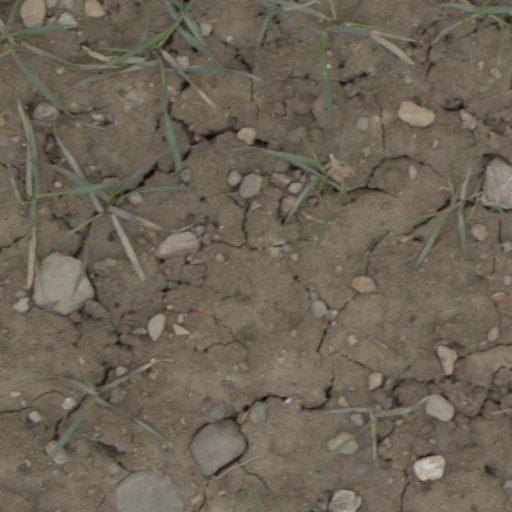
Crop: wheat